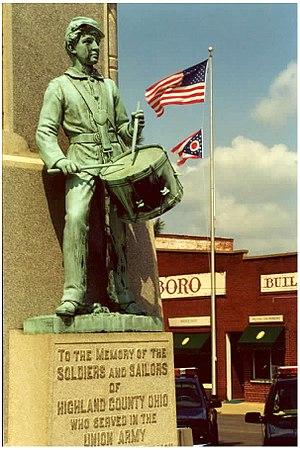
Pendant la guerre de Sécession, l'État de l'Ohio joue un rôle-clé en fournissant des troupes, des officiers et du ravitaillement à l'armée de l'Union. En raison de sa position centrale dans les États-Unis nordistes et sa population en pleine expansion, l'Ohio est important politiquement et d'un point de vue logistique dans l'effort de guerre. Malgré les fanfaronnades des politiciens républicains de l'État, il est divisé politiquement. Une partie du sud de l'Ohio suit les démocrates pacifiques et s'oppose ouvertement à la politique du président Abraham Lincoln. L'Ohio a joué un rôle important dans le chemin de fer clandestin avant la guerre, et reste un refuge pour les esclaves en fuite pendant les années de la guerre.
Caspar Buberl est un sculpteur américain.